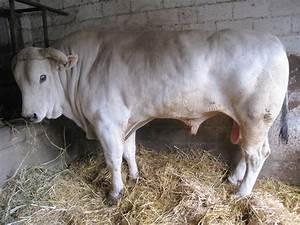
cow